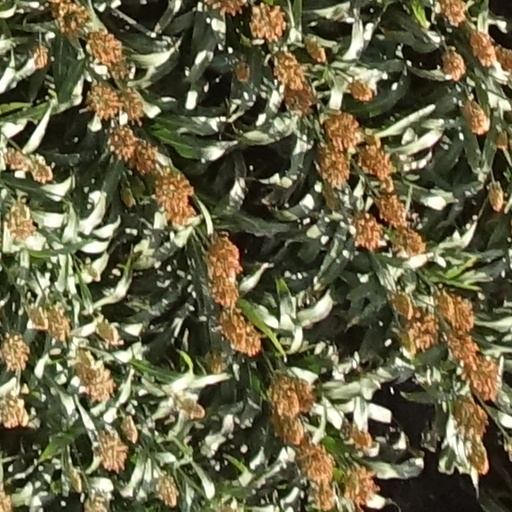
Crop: sorghum